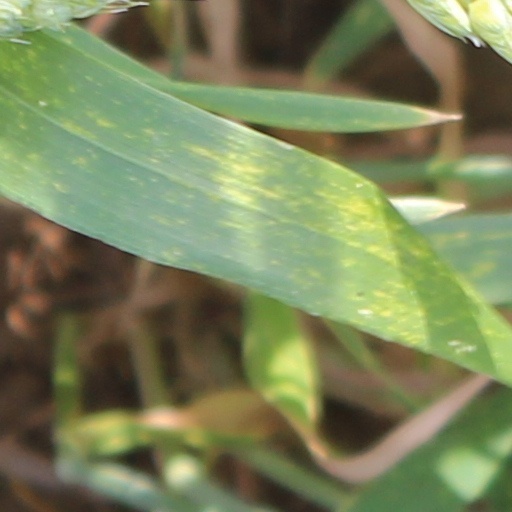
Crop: wheat